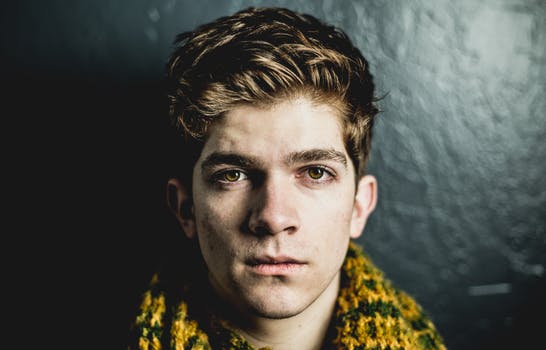
Label: No Watermark